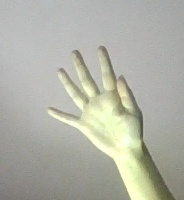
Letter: sheen